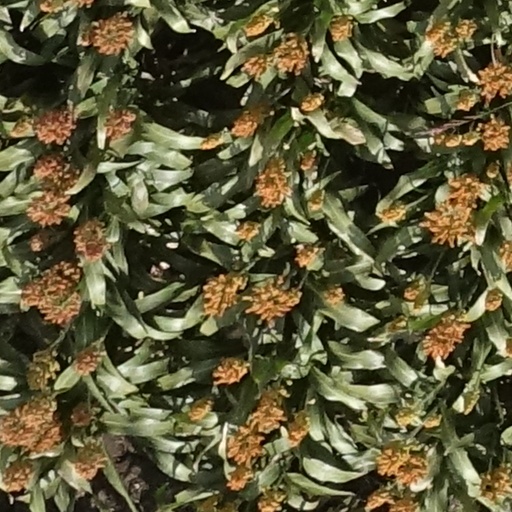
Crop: sorghum